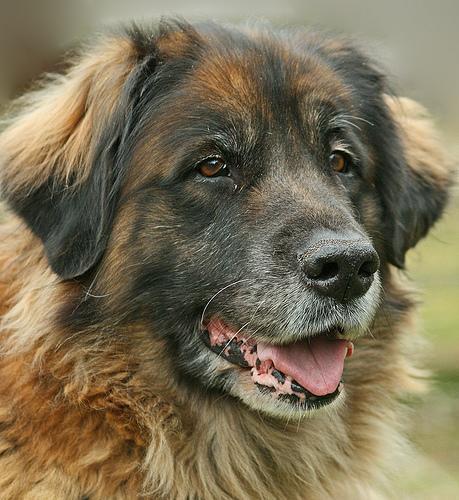
leonberger